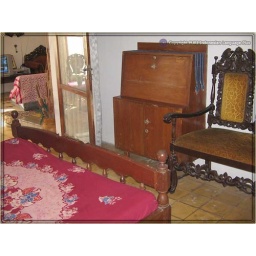
the writing desk in the double bedroom